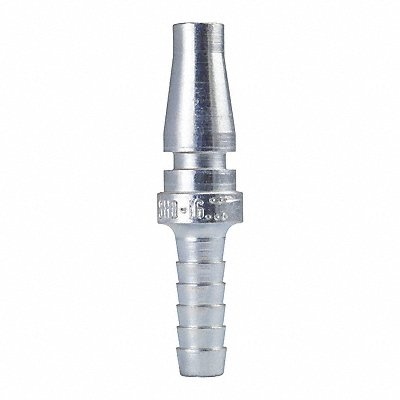
Plug Schrader Standard Steel HD 1/4
Plug Schrader Standard Steel Heavy Duty 1/4 In.
Brand: FOSTER
Category: Sporting Goods > Outdoor Recreation > Cycling > Bicycle Parts > Bicycle Tire Valve Adapters